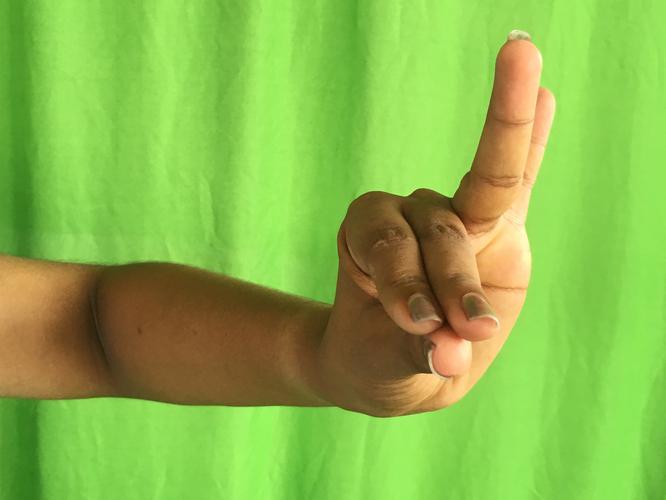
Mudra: Katakamukha_1
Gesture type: single_hand